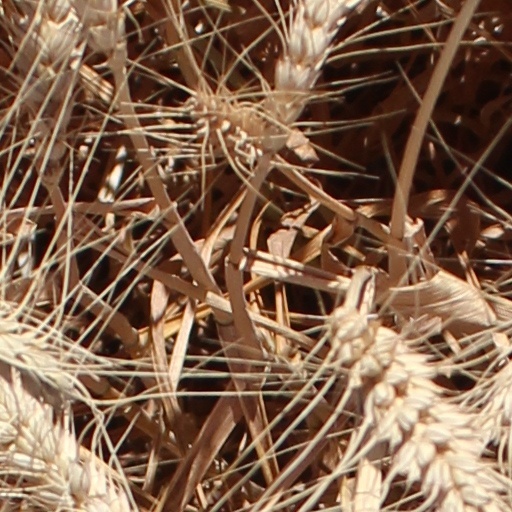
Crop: wheat